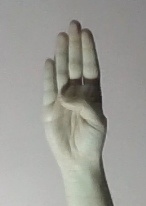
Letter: kaaf